Even Cowgirls Get the Blues (film)

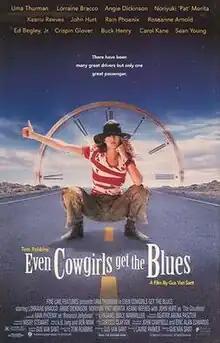
Theatrical release poster

Even Cowgirls Get the Blues is a 1993 American romantic comedy-drama western film based on Tom Robbins' 1976 novel of the same title. The film was written and directed by Gus Van Sant (credited as Gus Van Sant Jr.) and stars an ensemble cast led by Uma Thurman, Lorraine Bracco, Angie Dickinson, Noriyuki "Pat" Morita, Keanu Reeves, John Hurt, and Rain Phoenix. Robbins himself narrates. The soundtrack is sung entirely by k.d. lang. The film is dedicated to the late River Phoenix.